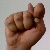
The image shows a hand gesture representing the letter 'T' in Indian Sign Language.